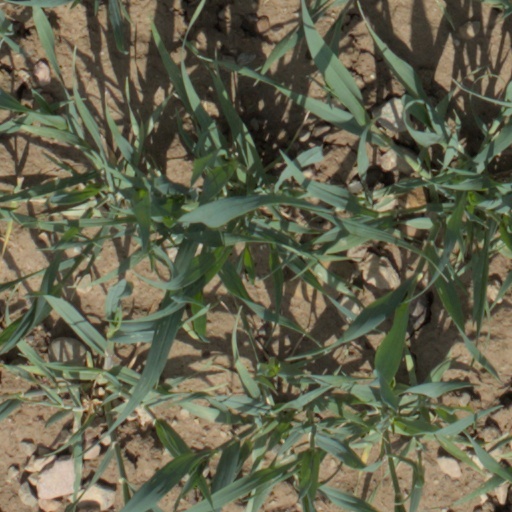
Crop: wheat